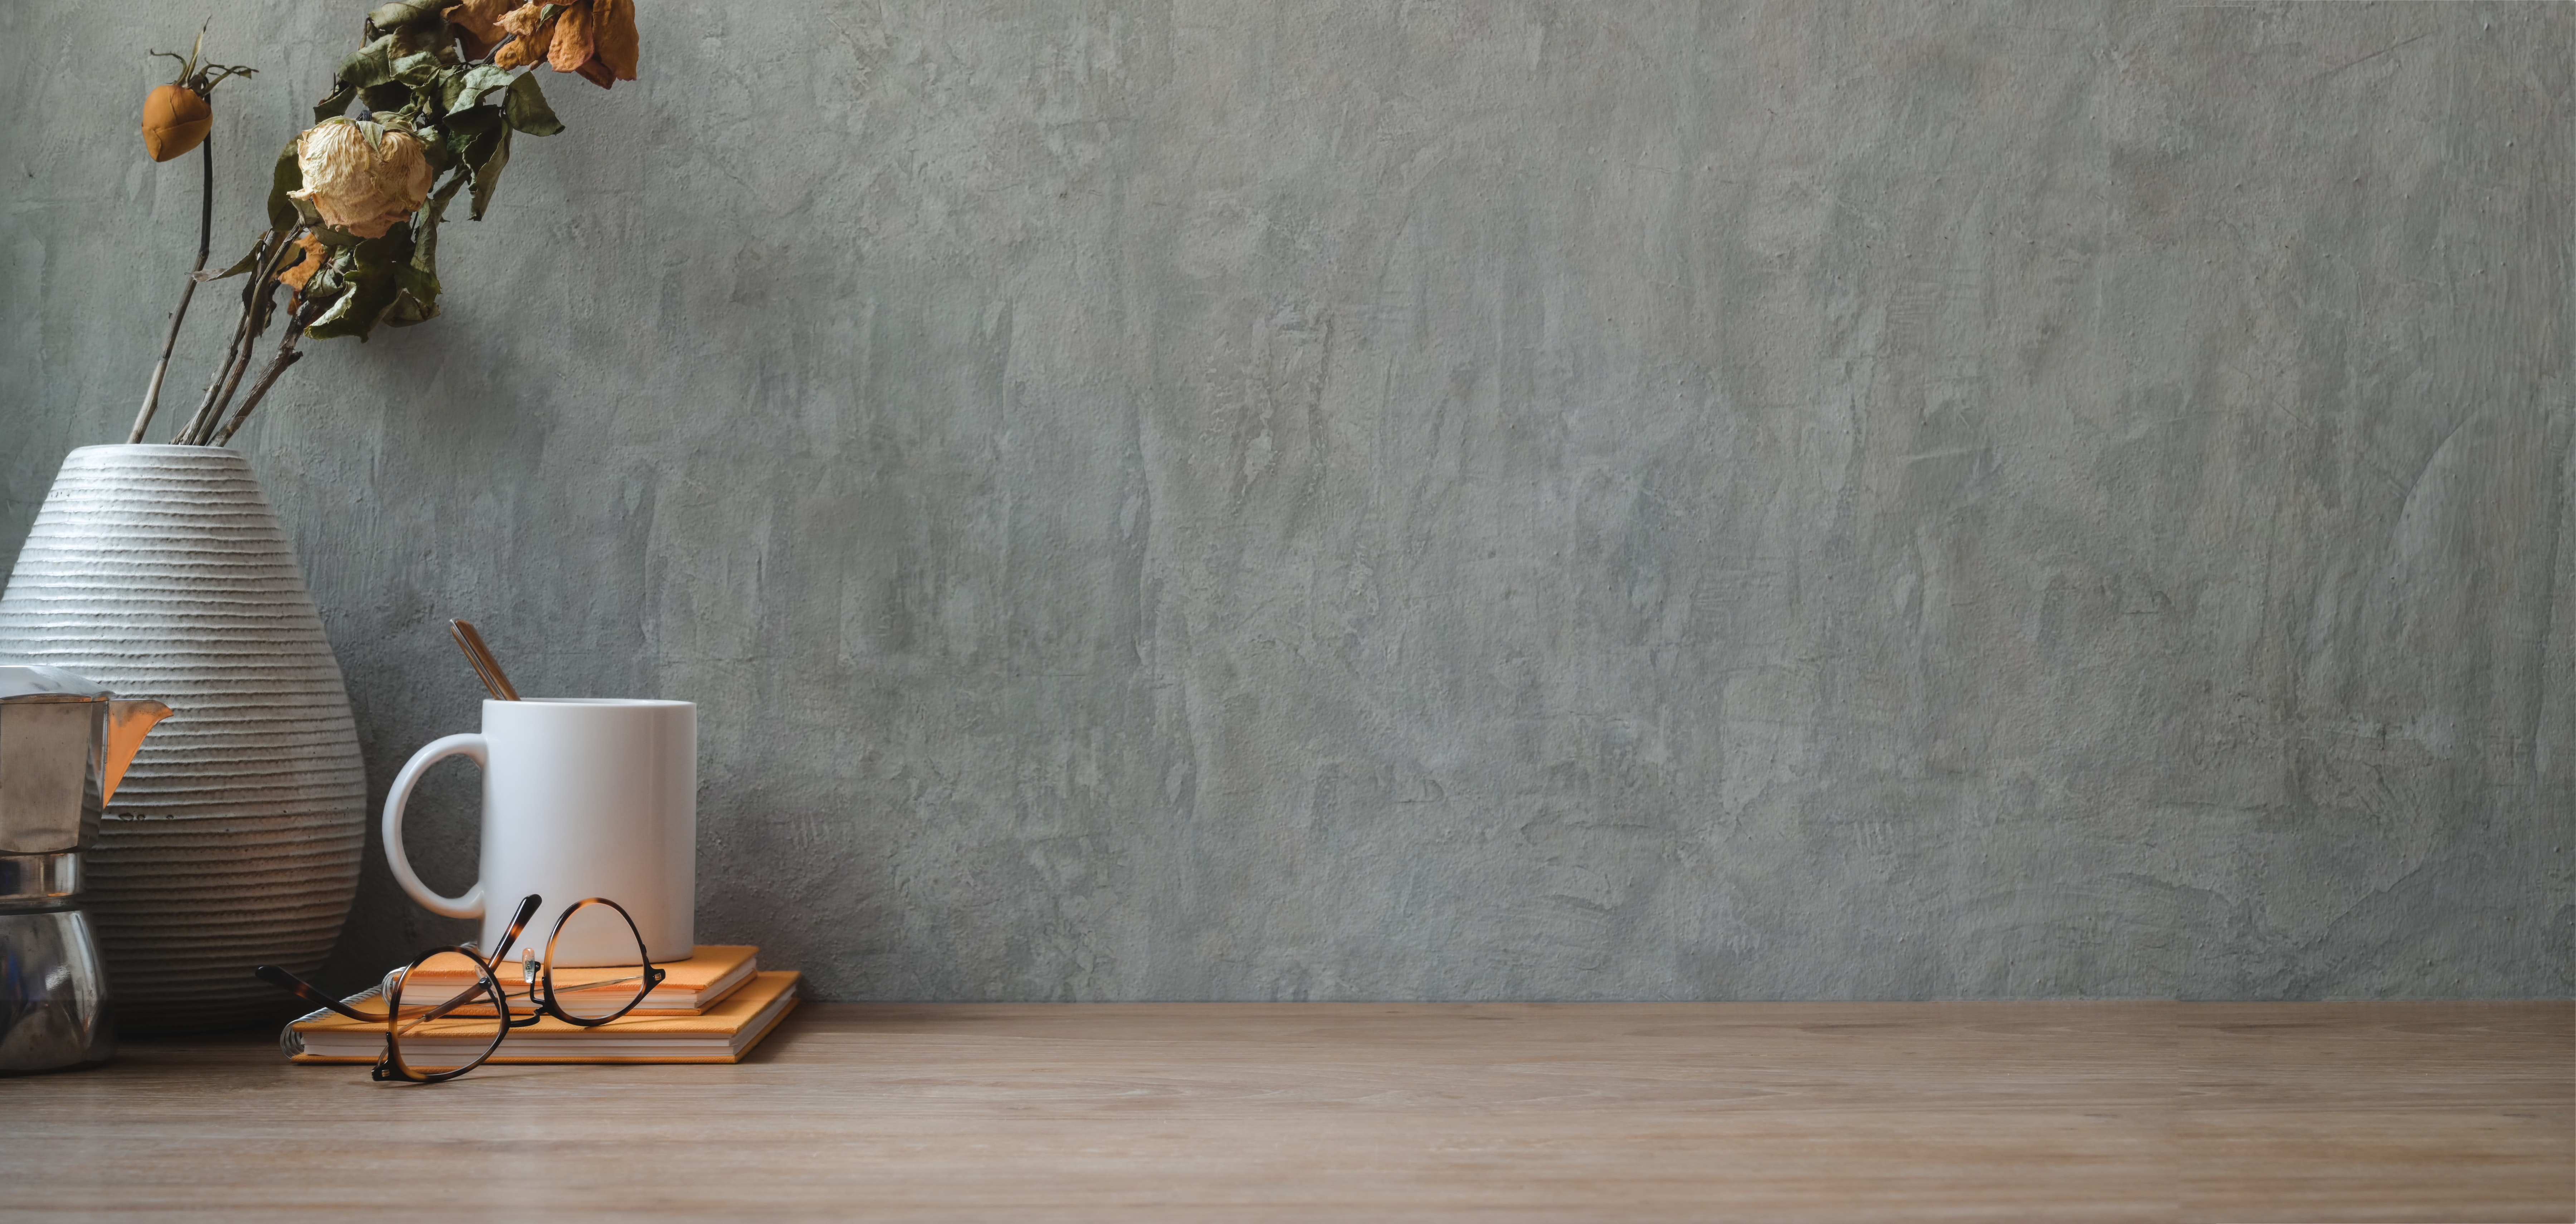
tea, floor, tile, wall, flooring, wood flooring, laminate flooring, wallpaper, ceramic, wood, still life photography, beige, table, hardwood, interior design